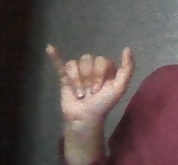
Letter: ya